Vratko Nemanjić

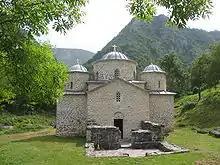
Davidovica monastery, burial place of Prince Vratko

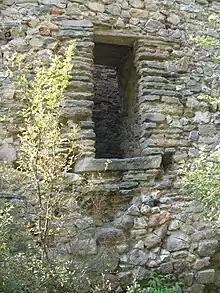
Water Tower of the Prokuplje Fortress

According to the Serbian epic poem "The girl Margit and the voevod Rajko", Jug Bogdan resided in Hisar, at that time part of the Serbian Empire.